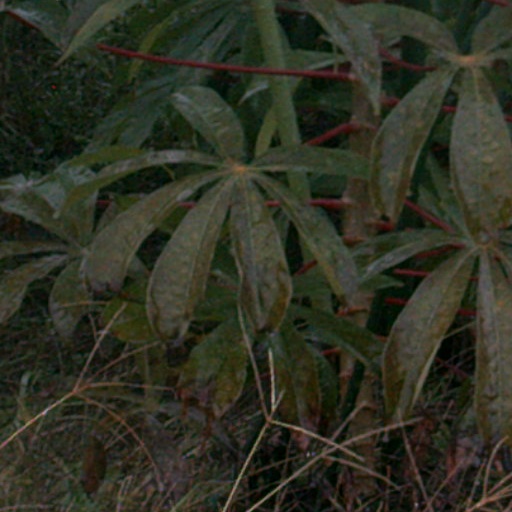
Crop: cassava